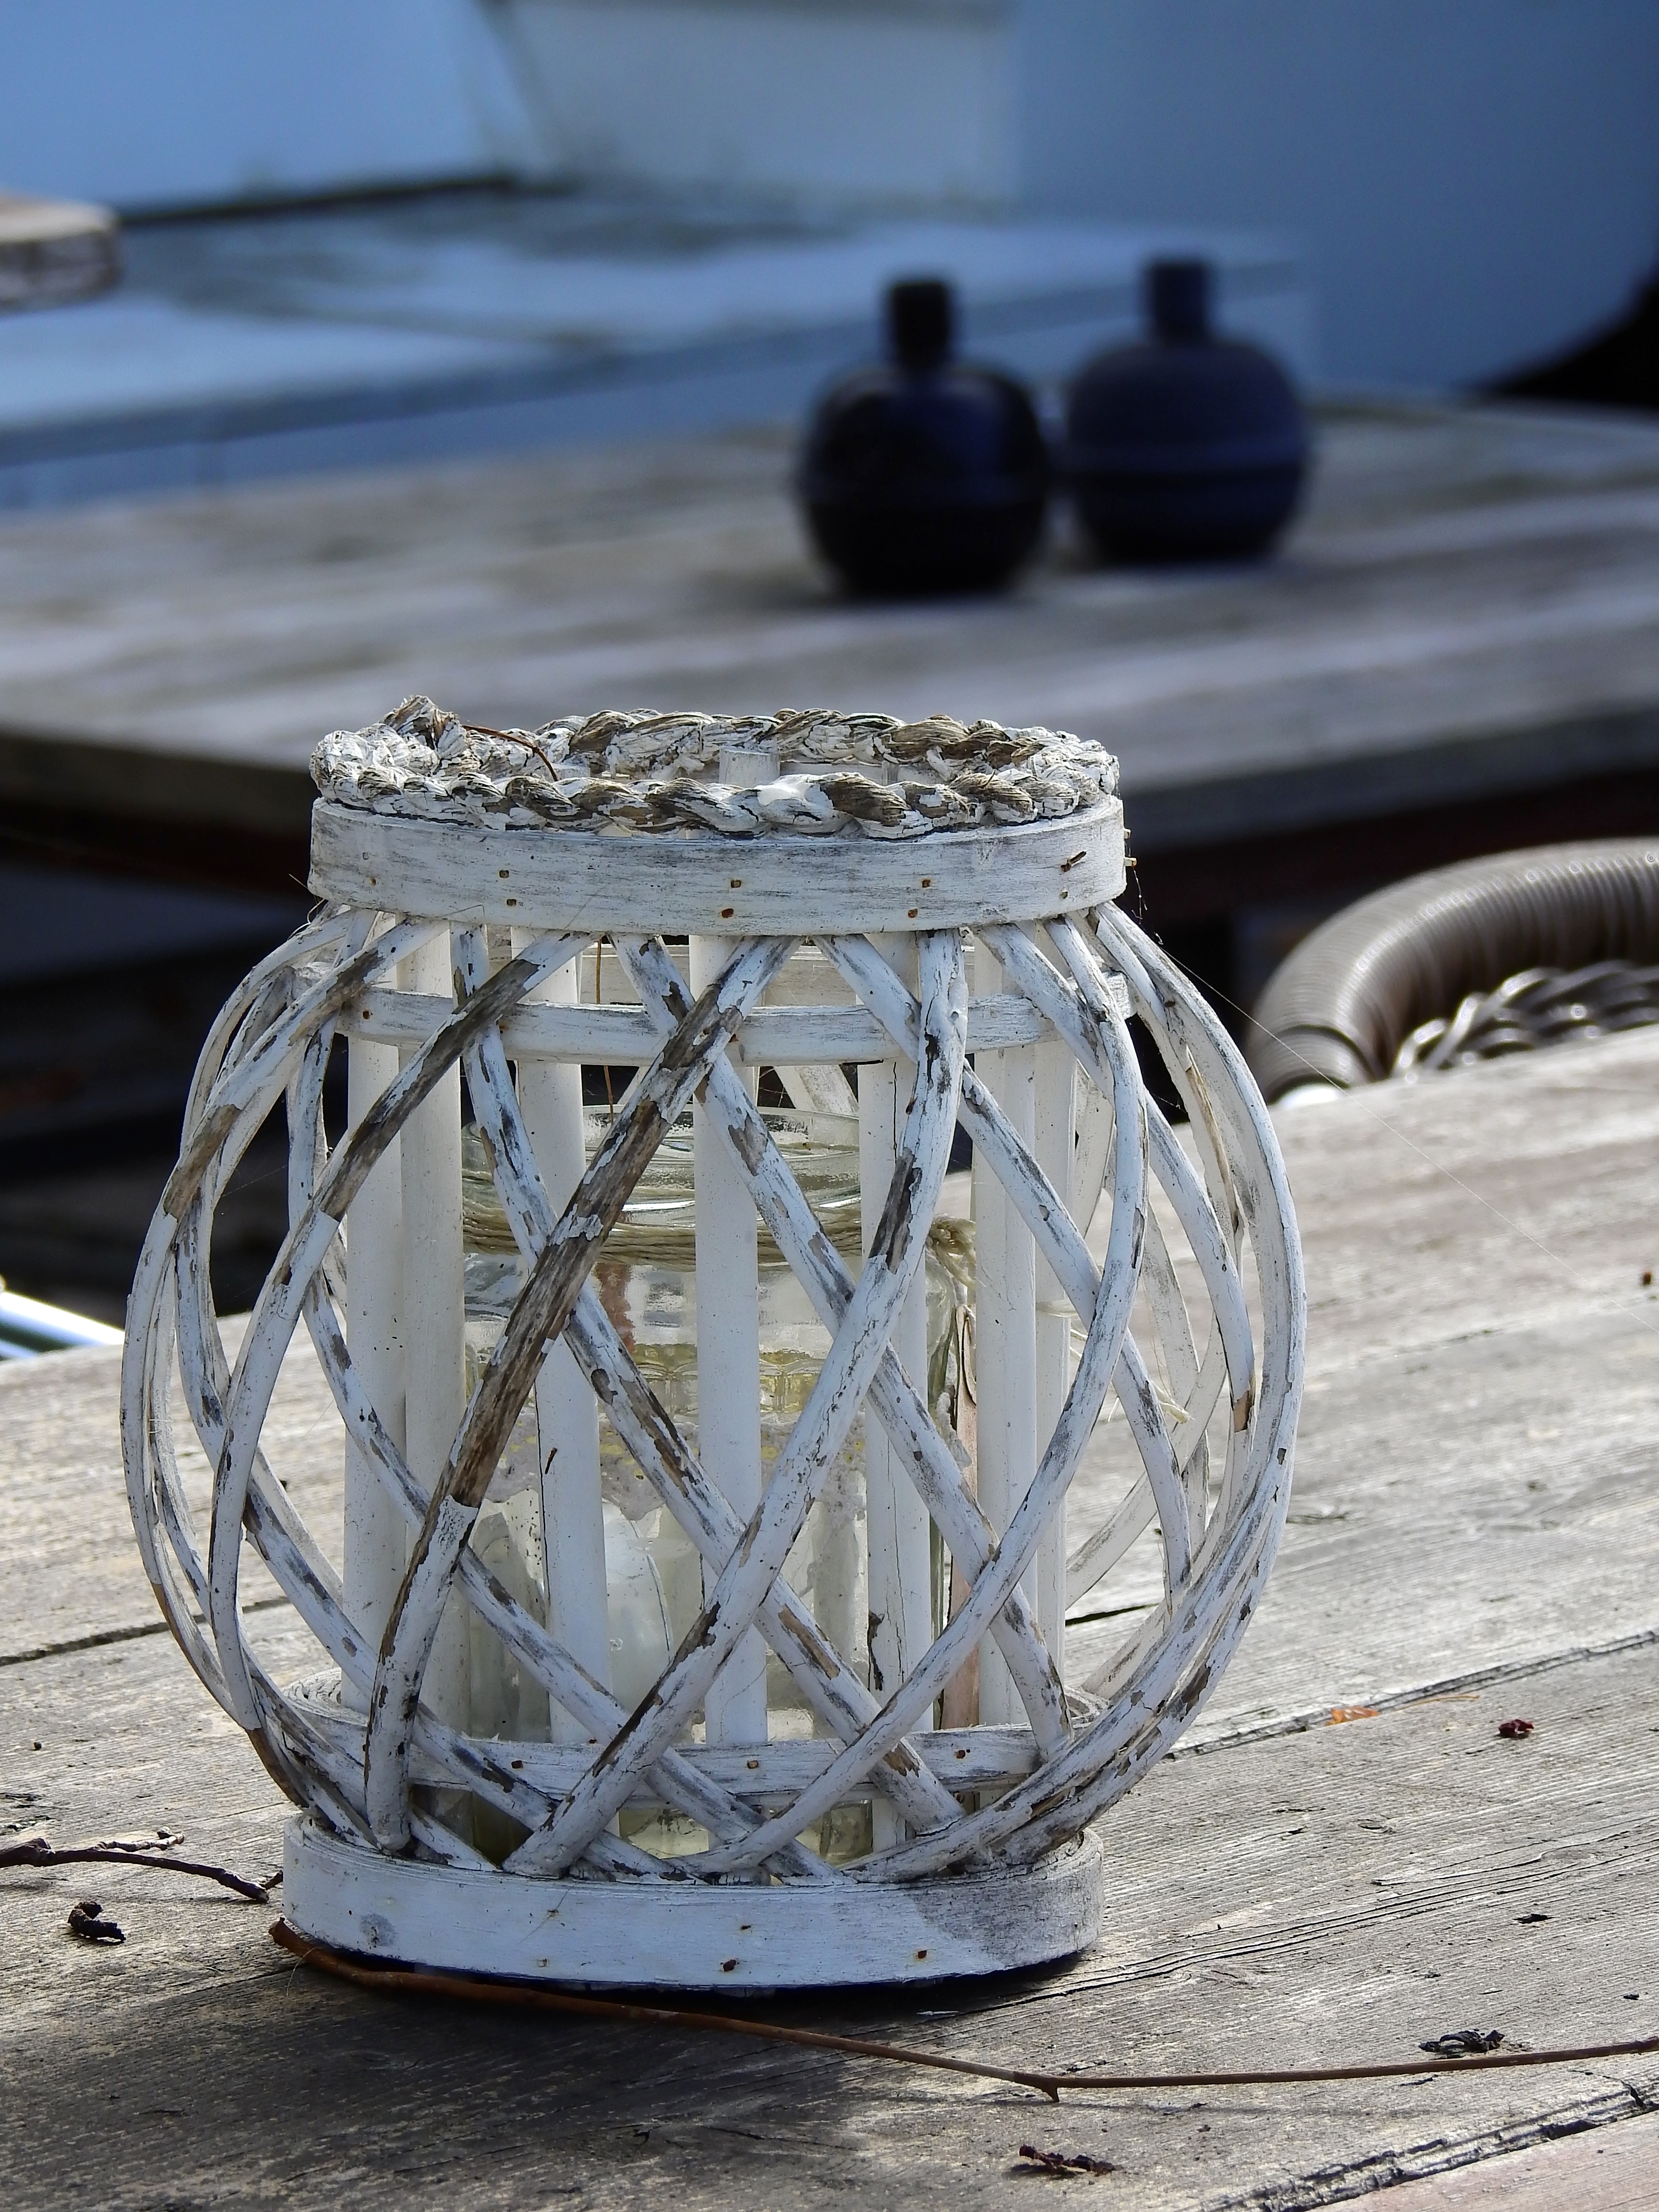
wheel, glass, vase, decoration, lantern, ceramic, blue, lamp, lighting, material, deco, mason jar, candlelight, gartendeko, oil lamp, windlight, hanging lamp